Mid-Suffolk Light Railway

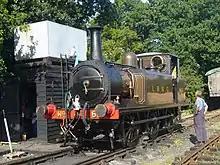
Visiting loco "Martello", a LB&SCR A1 Class "Terrier" at rest.

Nearly 40 years after it closed, a group of enthusiasts formed a Company to recreate the Middy Line at the site of the Brockford and Wetheringsett railway station.